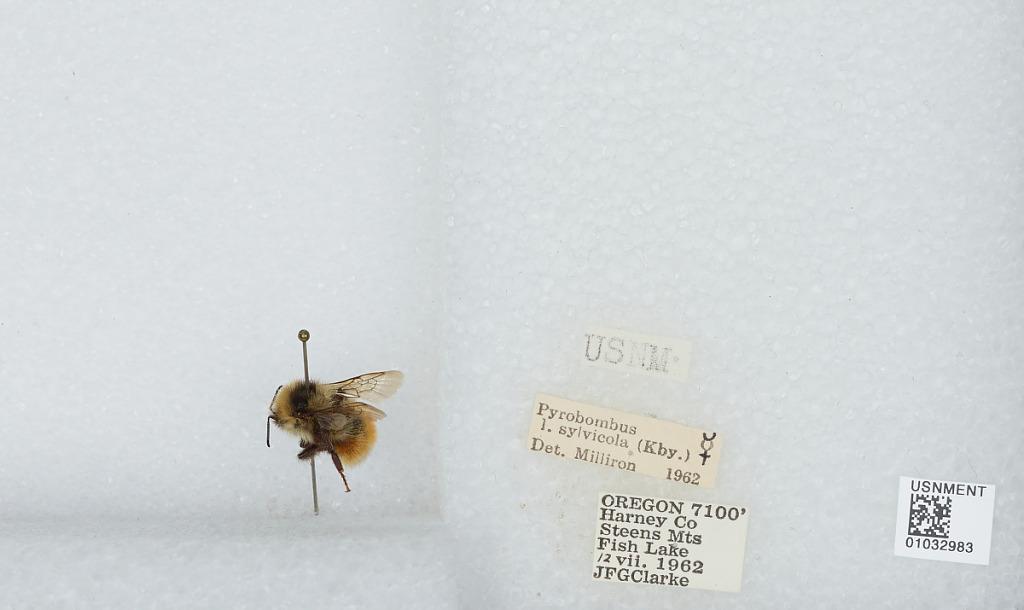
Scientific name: Bombus (Pyrobombus) sylvicola Kirby
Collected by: J. Clarke
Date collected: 1962-7-12
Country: United States
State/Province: Oregon
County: Harney
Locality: Steens Mountains, Fish Lake
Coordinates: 42.7381, -118.644
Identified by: Milliron